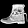
Label: Ankle boot